Fort Loudoun (Tennessee)

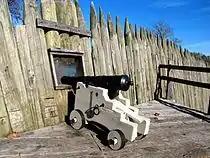
Cannon mounted at the King George bastion

Relations between the Cherokee and the British began to decline in late 1758. During the Forbes Expedition, a group of Cherokee warriors, who had been tasked with fighting northern Indians who were allied with the French, scalped and killed one or more white settlers. They paraded the scalps before the British, deceptively claiming they belonged to their enemies in order to receive a promised bounty. Suspicious, the British soldiers disarmed Attakullakulla and other warriors, none of whom had been involved, and briefly detained them. Although Virginia Lieutenant Governor Francis Fauquier managed to placate Attakullakulla, some Cherokee warriors, still bitter over this treatment, raided Virginia's frontier settlements while returning to the Tennessee Valley. In response, the settlers killed several Cherokee, and the situation quickly spiraled out of control. In April 1759, Moytoy of Citico led a raid into Virginia that killed several settlers. Both Demeré and Attakullakulla demanded the surrender of some of those responsible, but no Cherokee were given up.